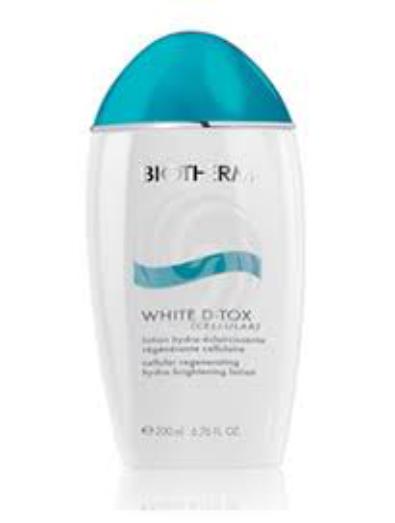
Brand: Biotherm
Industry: Necessities